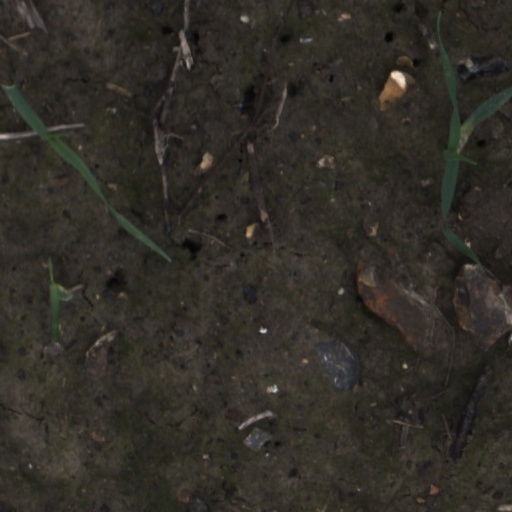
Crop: wheat